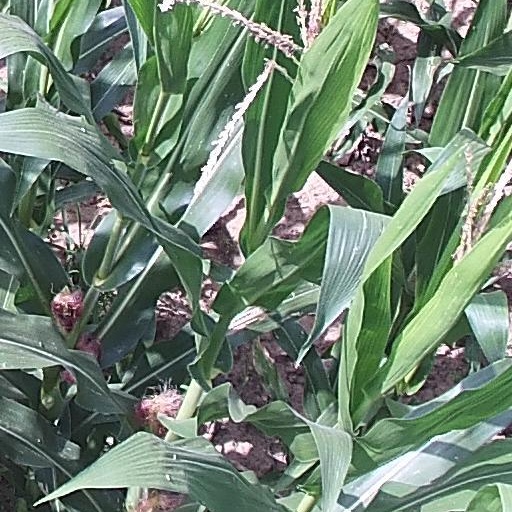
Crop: maize; corn